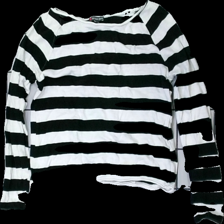
View: front
Type: Top
Category: Ladies
Brand: Not in the list
Brand text on label: street one
Colors: Black, White
Material: 100% cotton
Pattern: Striped
Cut: Regular
Size: 38
Season: All
Damage location: middle center
Damage 2 location: bottom center
Price range: <50
Recommended usage: Export
Description: randig långärmad tröja, nopprig över hela